Orvar Säfström

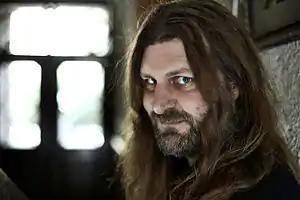
Säfström in 2014

Orvar Säfström (born 18 February 1974) is a Swedish musician and writer, and former film reviewer and video game journalist. He hosted "Filmkrönikan" on the Swedish television network SVT from 2003 to 2006. Before that, Säfström was employed at ZTV, where he hosted two other film review shows called "Bio" and "Recensenten."